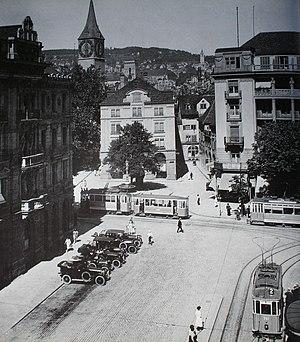
Le tramway de Zurich est le plus important réseau suisse de tramway, avec 17 lignes, 68,4 km d'infrastructures et 112 km de lignes commerciales.